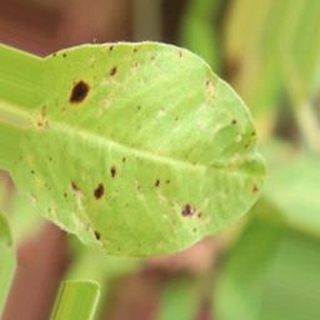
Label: groundnut_late_leaf_spot